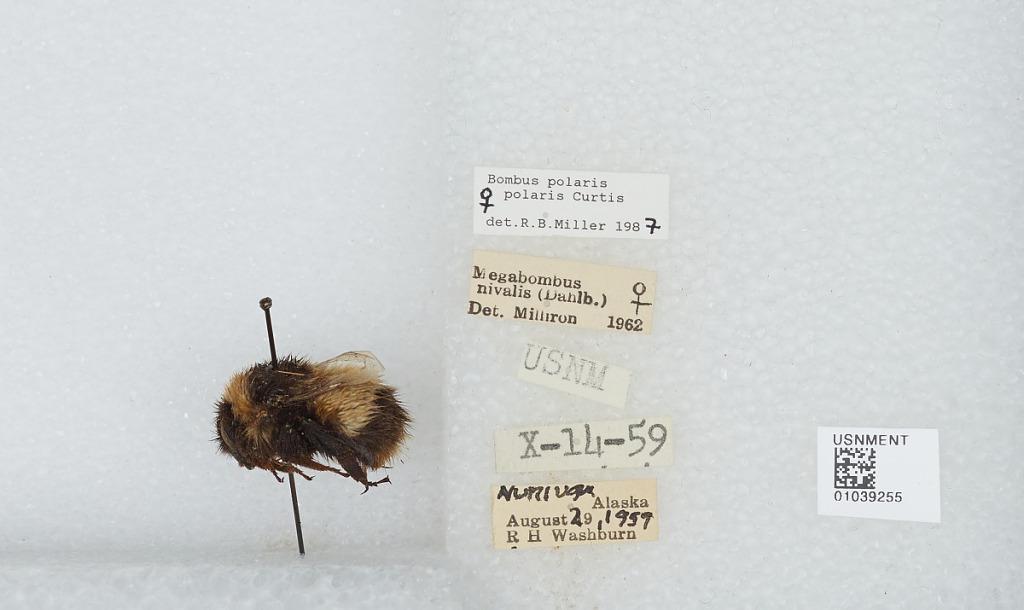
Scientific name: Bombus (Alpinobombus) polaris Curtis
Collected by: R. Washburn
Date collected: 1959-8-29
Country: United States
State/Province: Alaska
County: Bethel
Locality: Nunivak
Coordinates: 60.095, -166.211
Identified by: Milliron